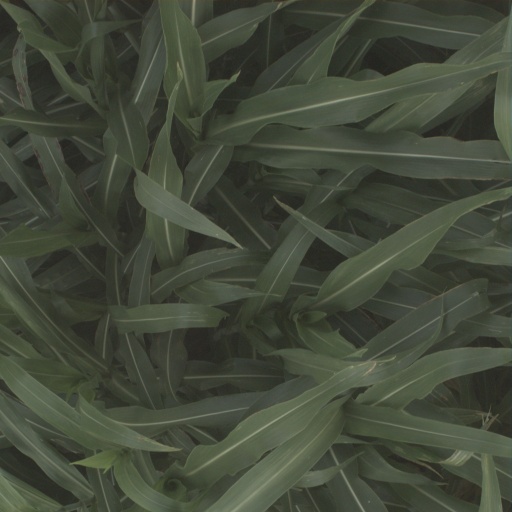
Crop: sorghum